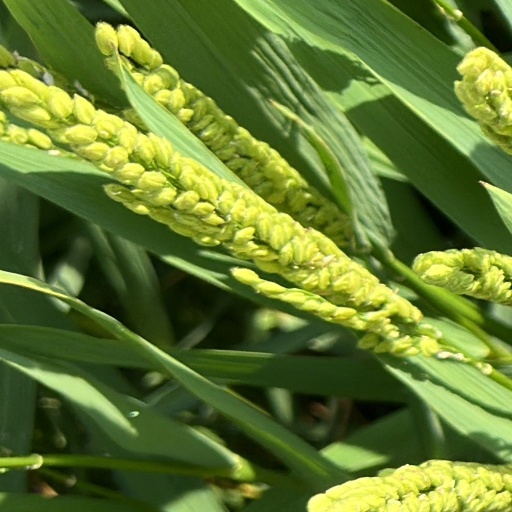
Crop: rice